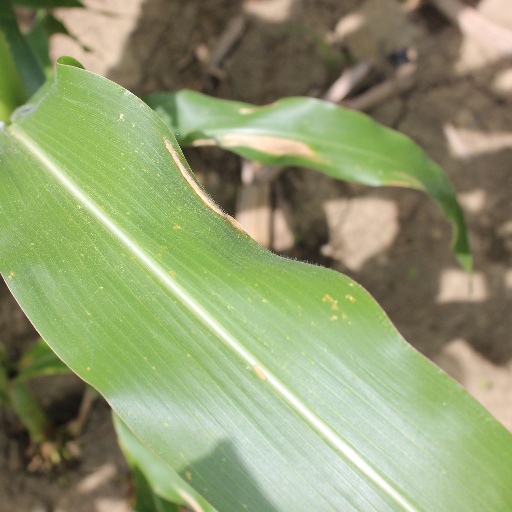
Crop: maize; corn